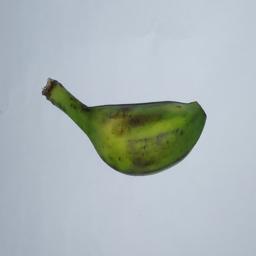
Banana variety: Champa Kola